Steven Motlop

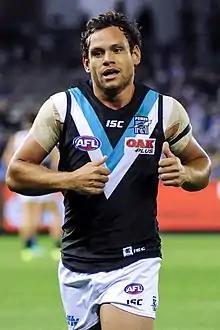
Motlop playing for Port Adelaide in June 2018

Steven Motlop (born 12 March 1991) is a former professional Australian rules footballer for the Port Adelaide Football Club in the Australian Football League (AFL), having previously played for the Geelong Football Club from 2009 to 2017.